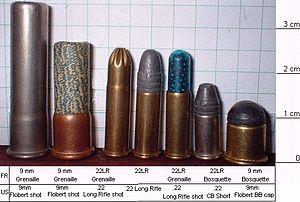
Munitions à percution annulaire 9 mm Grenaille 9 mm Grenaille 22 LR Grenaille 22 LR 22 LR Grenaille 22 LR Bosquette 9 mm Bosquette
Le calibre d'une arme à feu désigne le plus souvent le plus grand diamètre de ses projectiles, mais aussi parfois celui du canon. Dans le cas des canons rayés il est alors mesuré soit au plus profond soit au sommet des rayures. Dans le domaine de l’artillerie, le calibre est également une unité de mesure de la longueur d’un tube.